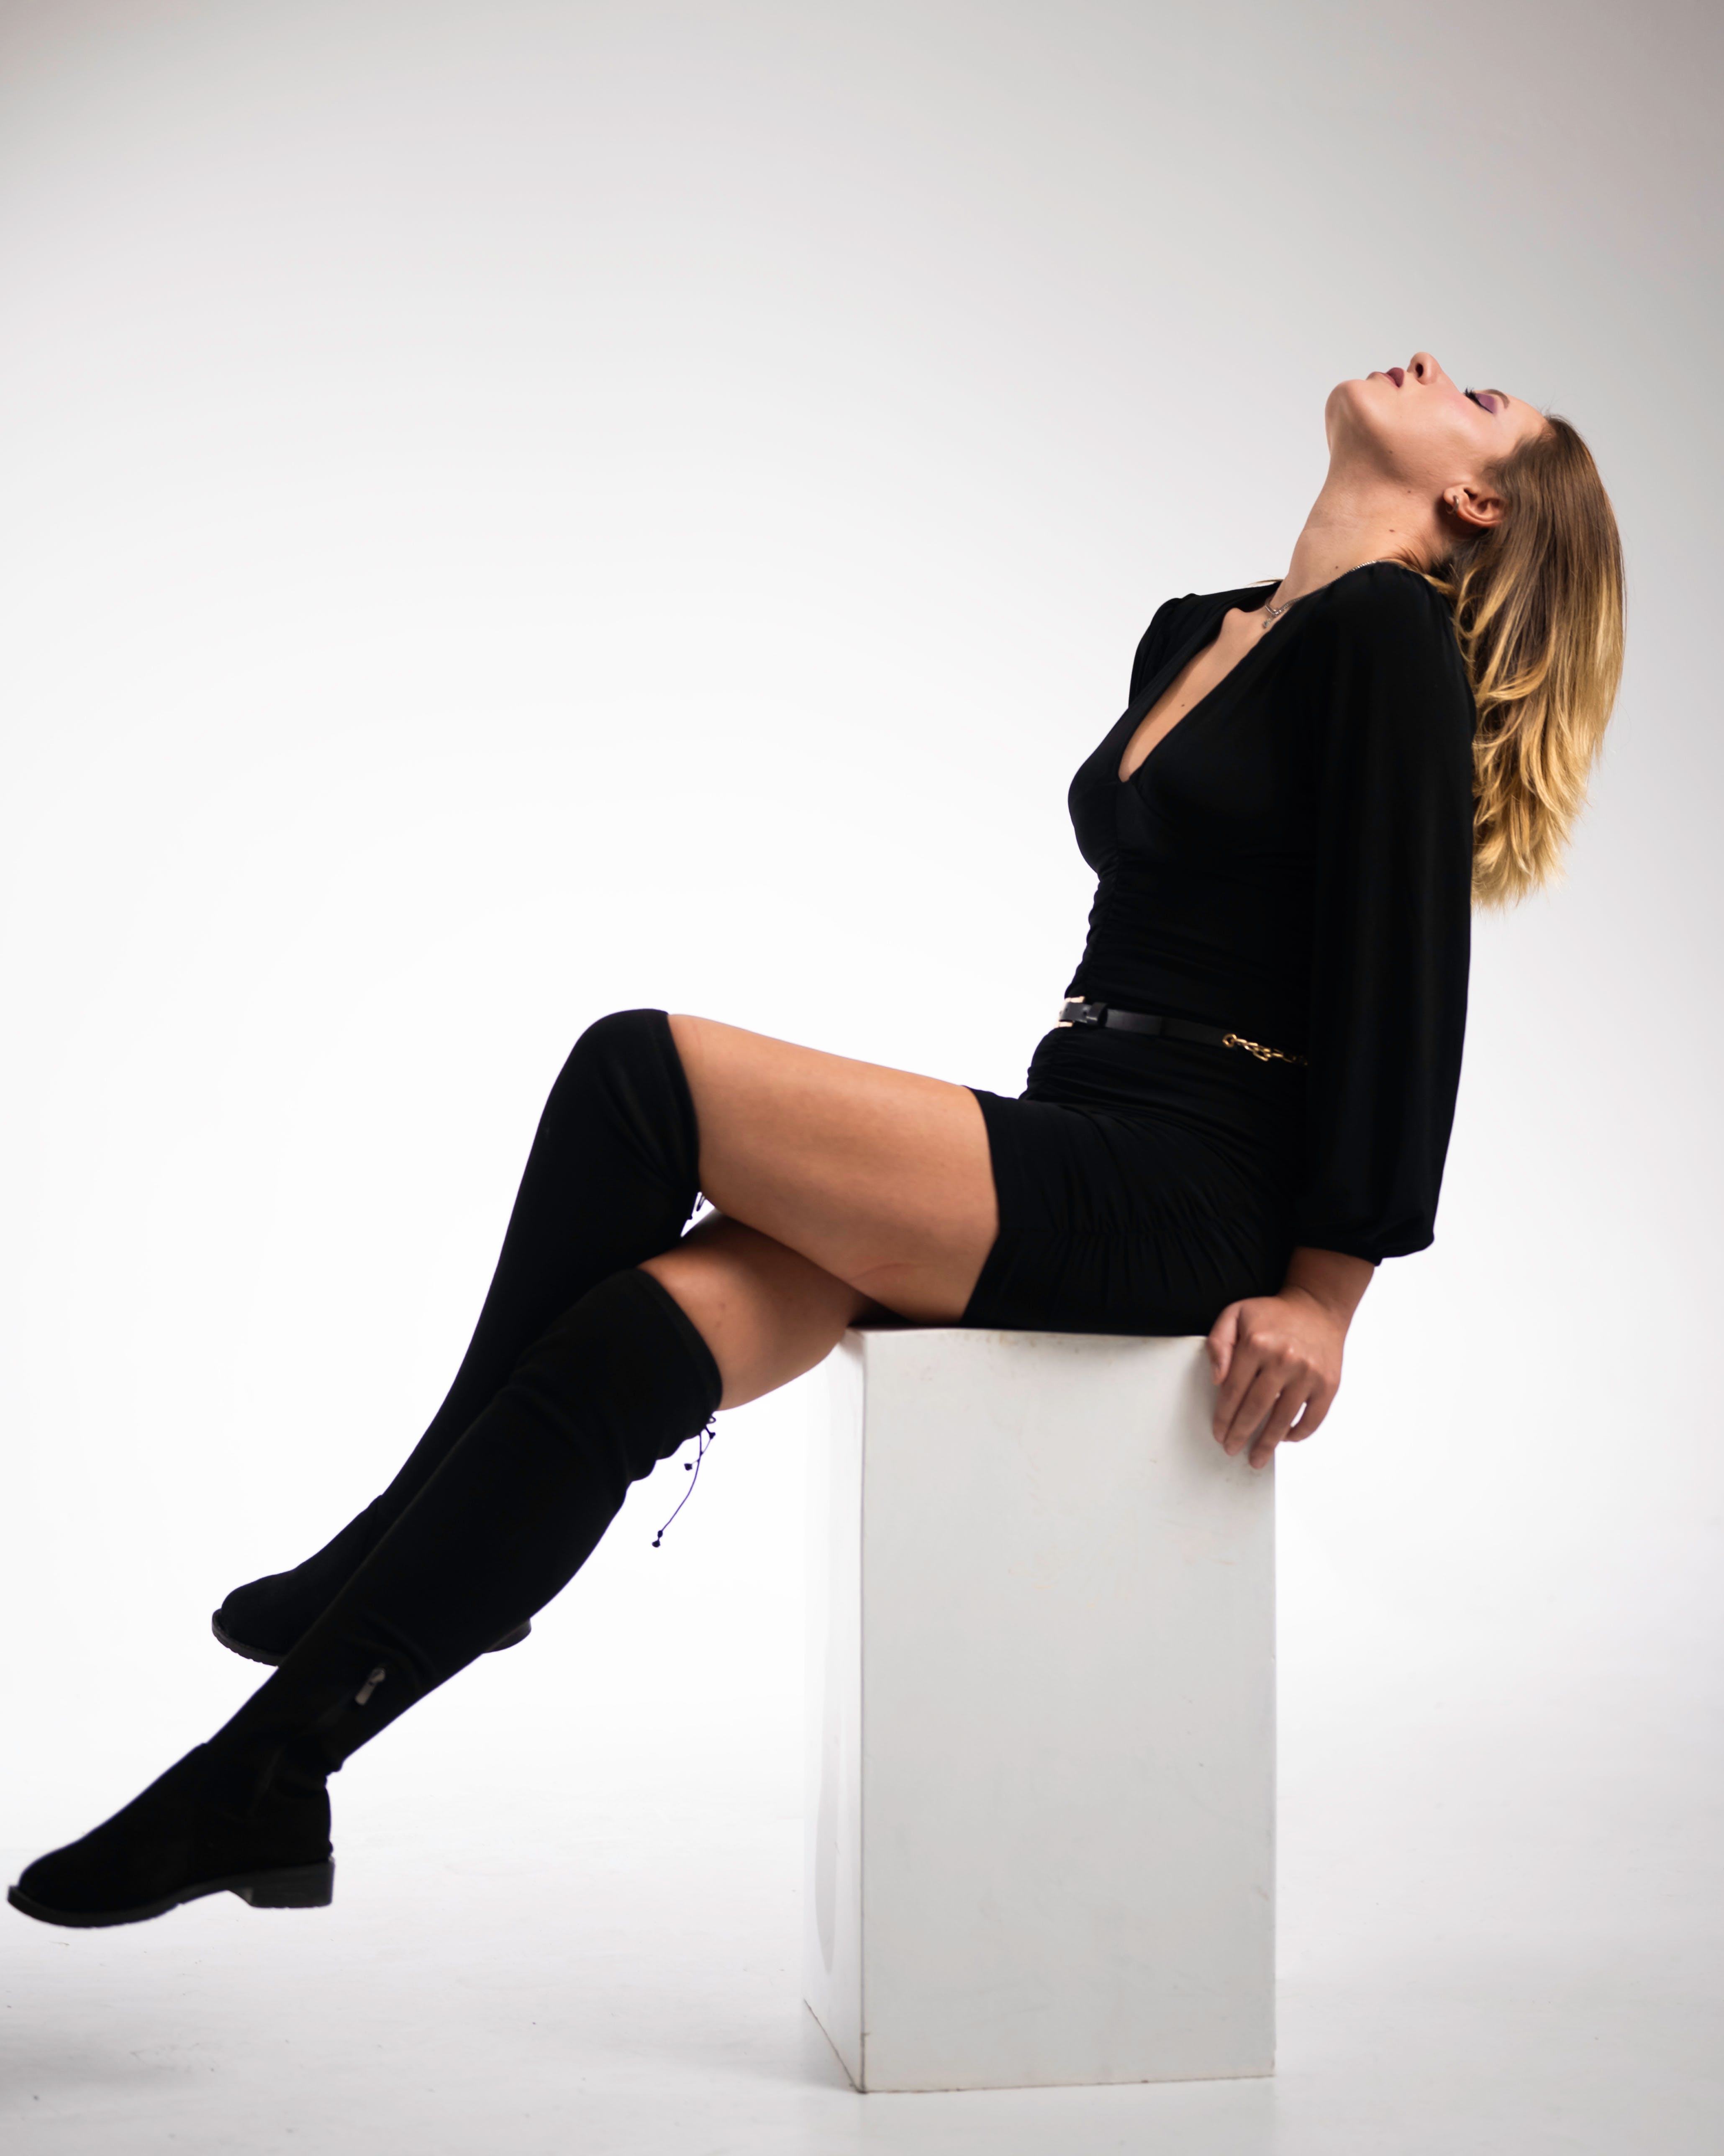
woman, joint, arm, shoulder, leg, flash photography, neck, knee, sleeve, waist, thigh, elbow, fashion model, human leg, calf, basic pump, fashion design, sitting, sportswear, art model, comfort, balance, foot, electric blue, wrist, cocktail dress, sandal, photo shoot, ankle, automotive design, model